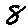
Label: 8